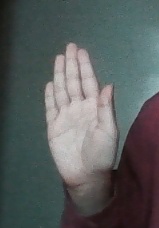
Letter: seen